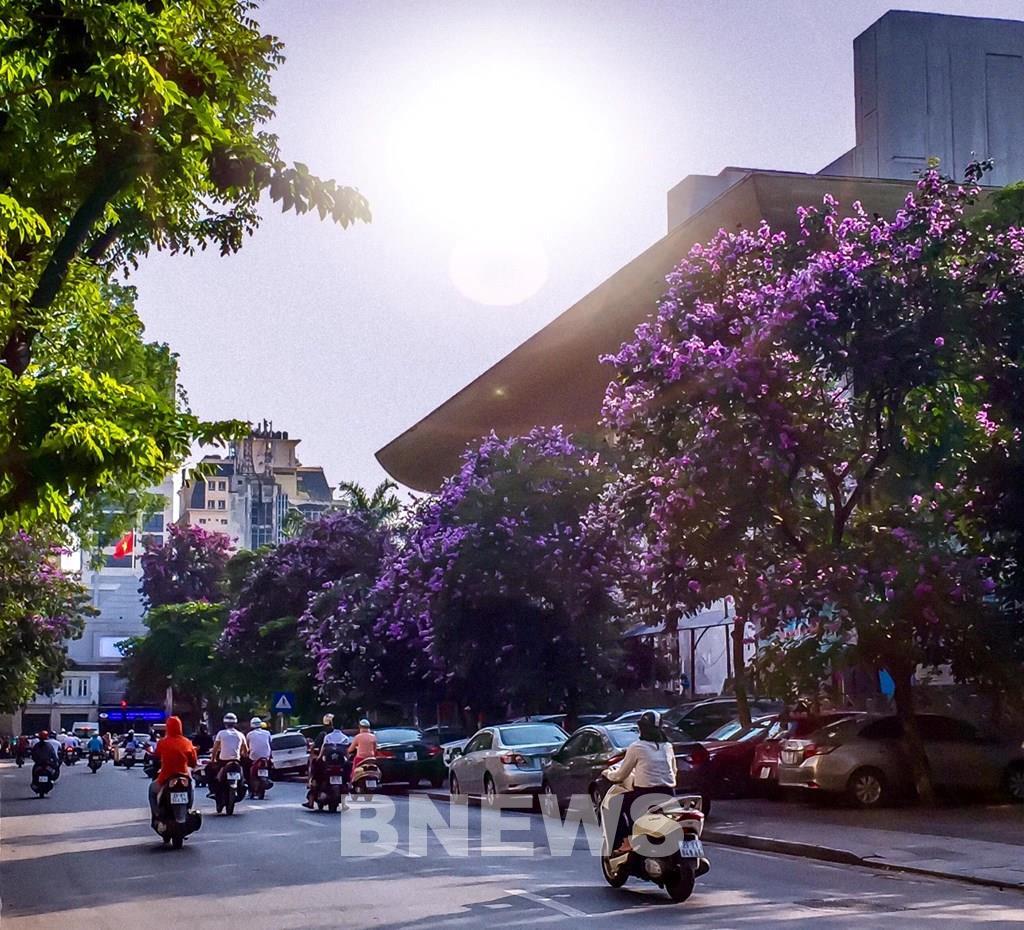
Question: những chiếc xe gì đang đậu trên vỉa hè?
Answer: những chiếc xe hơi đang đậu trên vỉa hè